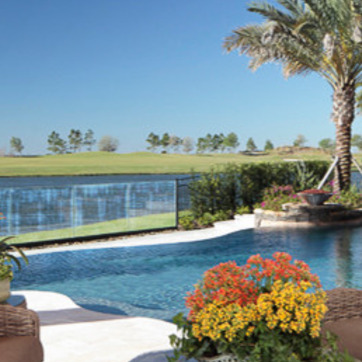
Material: water